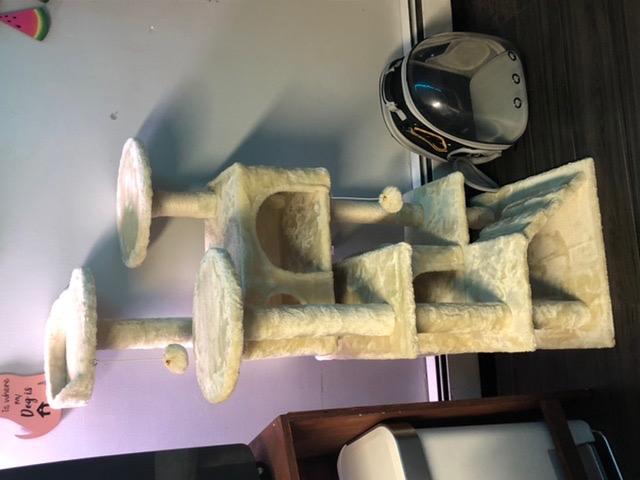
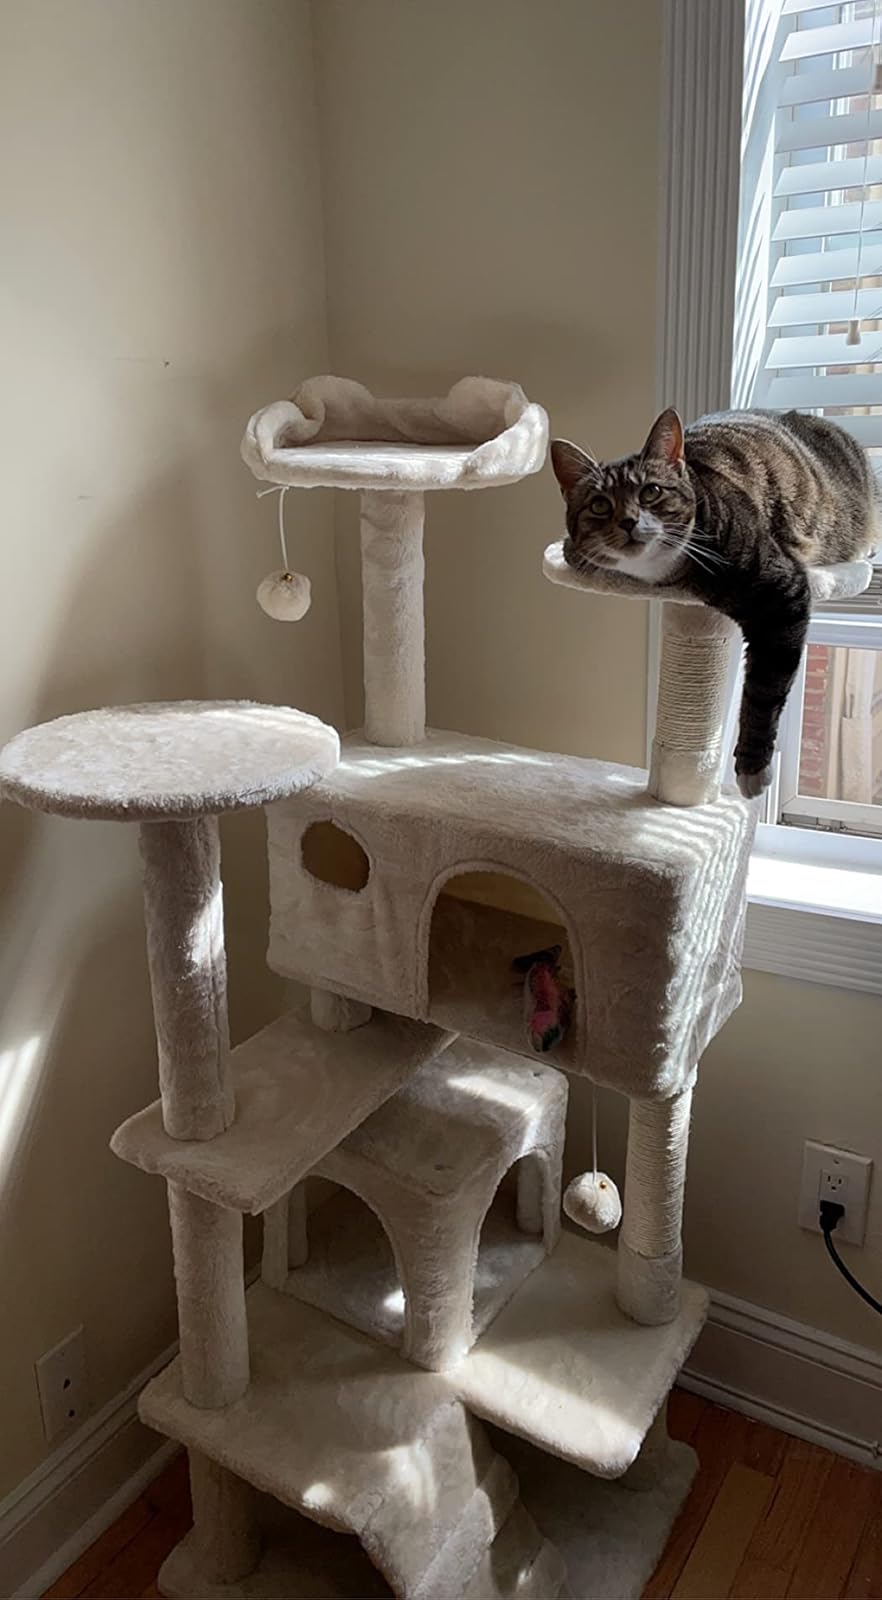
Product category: items_cat tree
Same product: yes